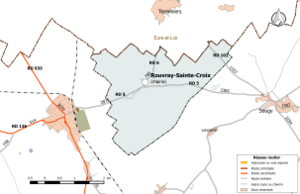
Carte du réseau routier de la commune de fr:Rouvray-Sainte-Croix.
Rouvray-Sainte-Croix est une commune française, située dans le département du Loiret en région Centre-Val de Loire.